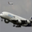
Label: airplane